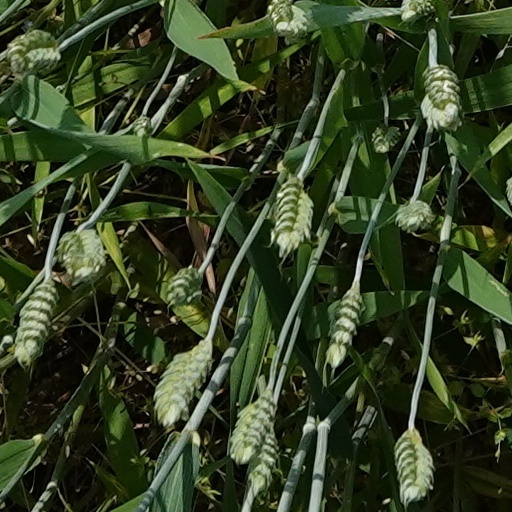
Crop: wheat